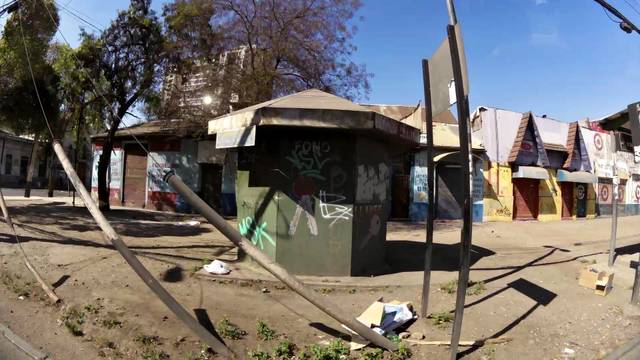
Region: Chile
Coordinates: -33.422, -70.663